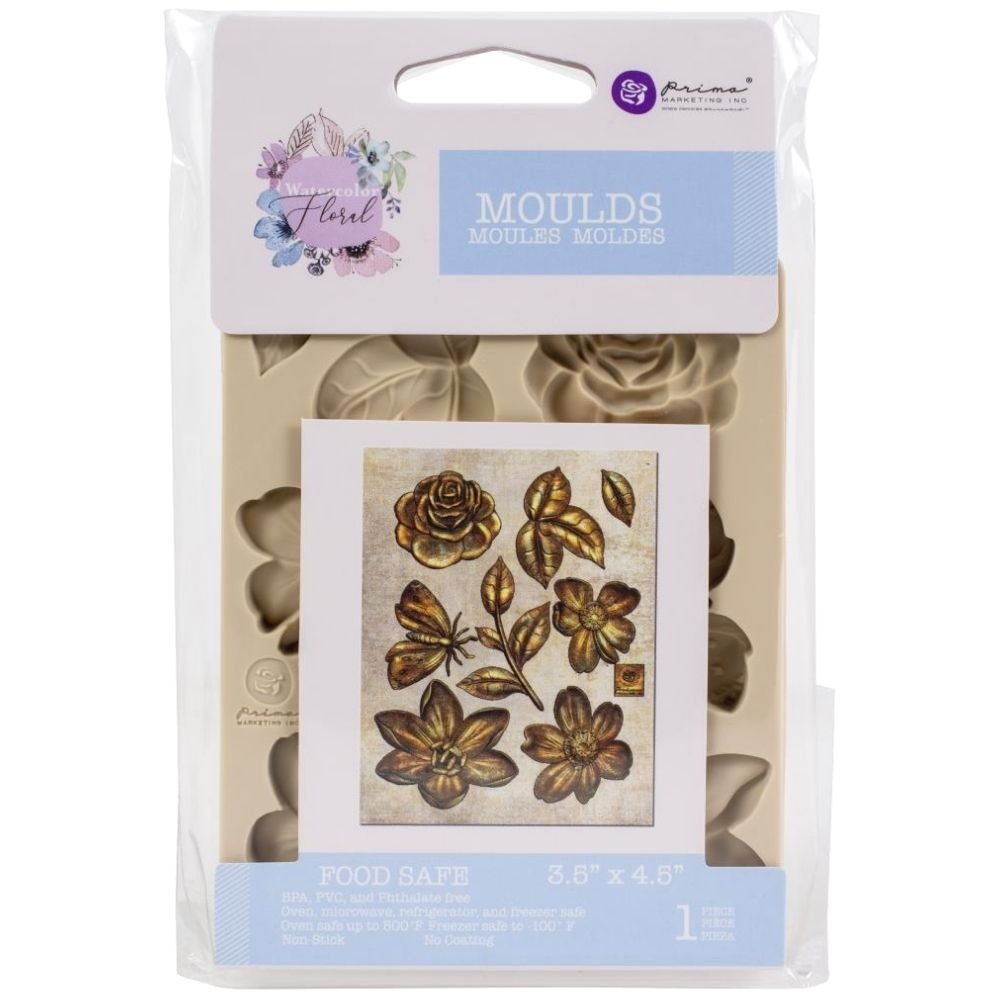
Decor Silicone Mould Watercolor Floral / Molde de Silicón Flores
Este molde de silicón te permitirá personalizar cualquier decoración. Estos moldes de Prima Marketing ofrecen creatividad infinita, podrás diseñar piezas únicas con detalles que llevaran tus proyectos al siguiente nivel. Puede ser usado para marcos, espejos, muebles, tarjetas, etc. Al ser moldes de silicón, se pueden utilizar para muchísimas técnicas, repostería, dulces, arcilla polimérica, pasta francesa, resina epóxica, por mencionar algunas. Puedes usarlo en horno tradicional, horno de microondas, refrigerador y congelador. En horno: hasta 260 °C. En congelador: Hasta -73 °C. Libre de BPA, PVC y Phthalate. El paquete contiene: 1 Molde de silicón que mide 8.89 x 11.43 cm x 8 mm. (3.5 x 4.5" x 8 mm).
Brand: Prima Marketing
Category: Arts & Entertainment > Hobbies & Creative Arts > Arts & Crafts > Crafting Patterns & Molds > Craft Molds